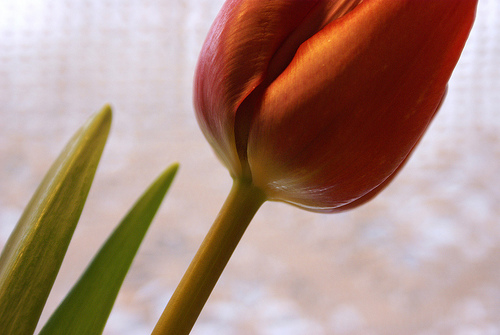
Flower: tulip